Pakistani community of London

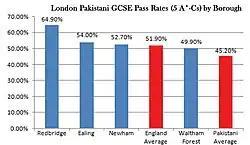
London Pakistani GCSE Pass Rates by Borough

There are stark social differences in Pakistanis living in different boroughs of London. Whilst in Brent and Harrow London Pakistanis are fairly prosperous and mostly Middle Class. The opposite is true in Newham, where they are mostly working class and more likely to suffer from deprivation.